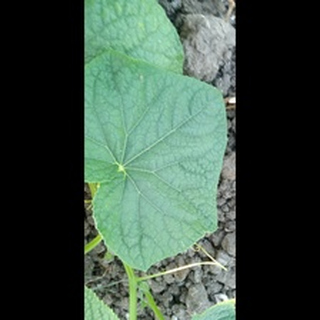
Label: healthy_cucumber